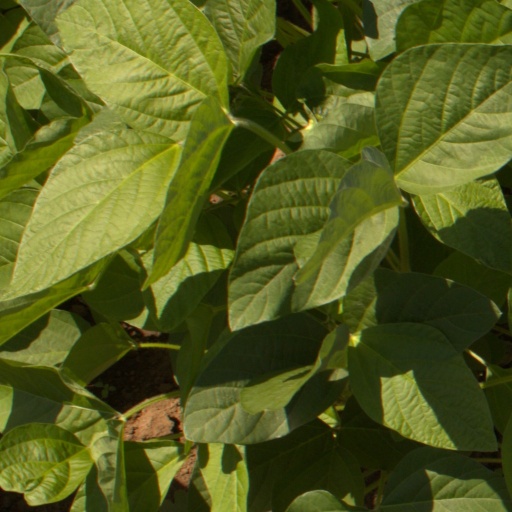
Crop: soybean